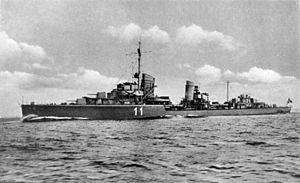
Le Z 4 Richard Beitzen est un destroyer allemand de la Kriegsmarine, ayant participé à la Seconde Guerre mondiale.